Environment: real
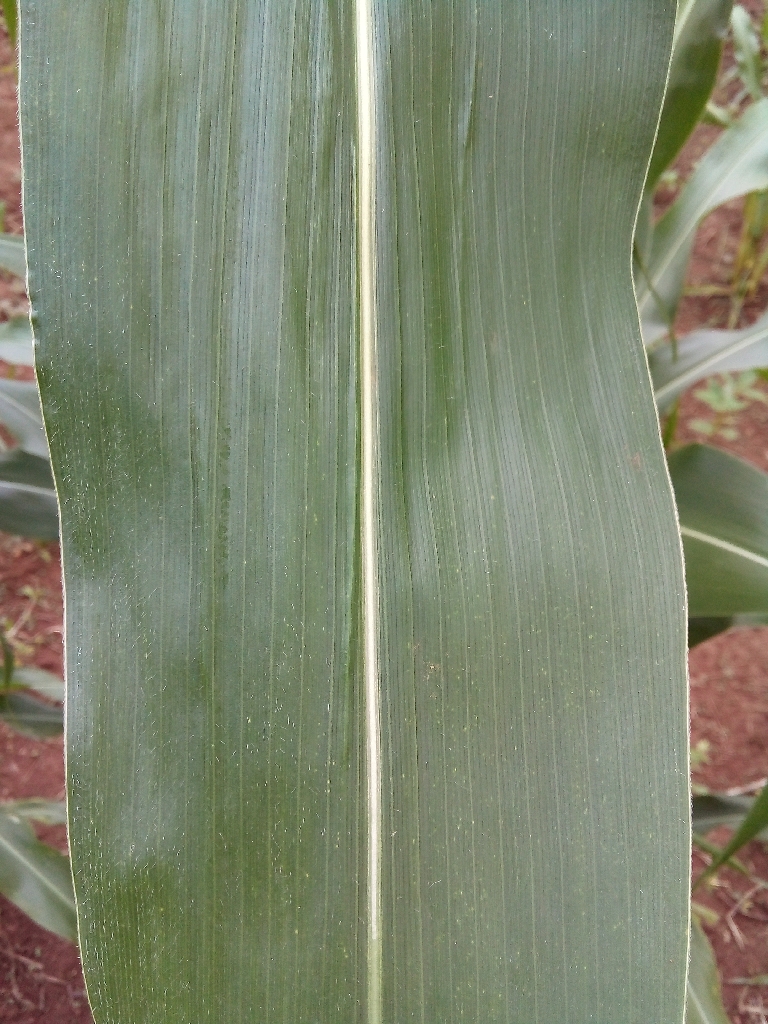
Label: healthy